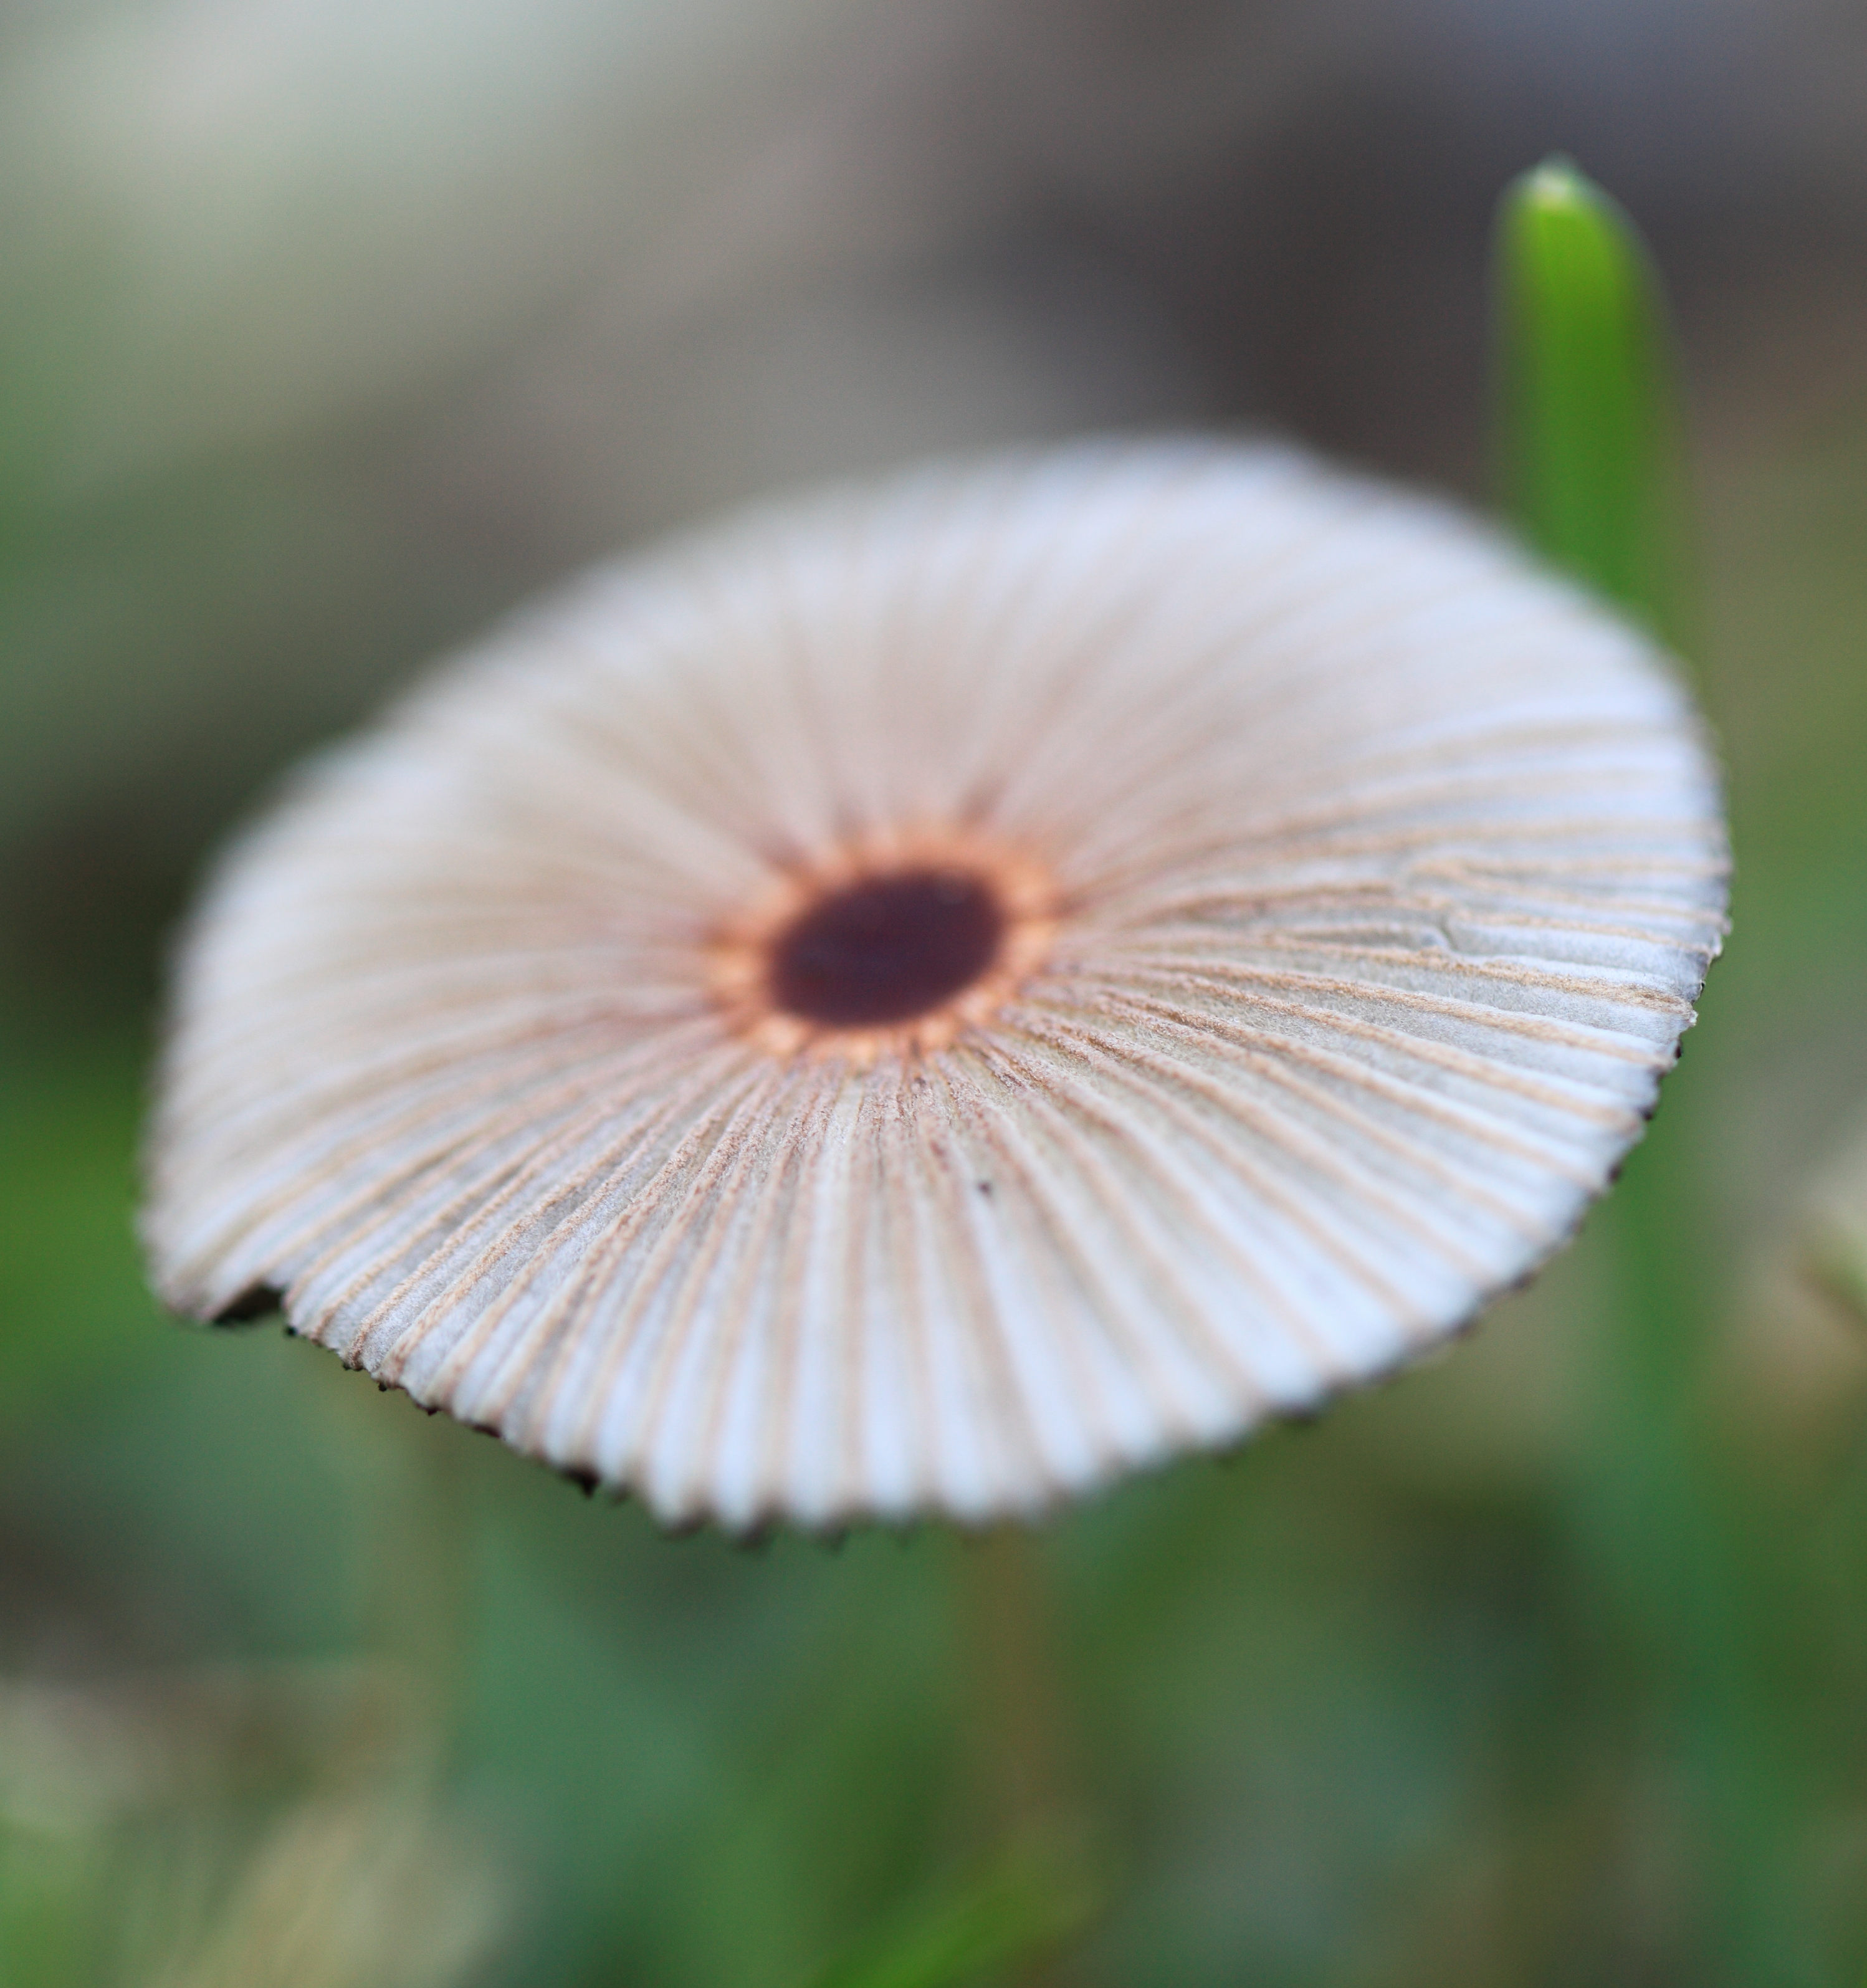
nature, plant, photography, leaf, flower, petal, green, high, botany, mushroom, flora, fauna, wildflower, close up, mountains, 5d, hires, markii, hi, res, resolution, gunma, maebashi, akagiyama, macro photography, plant stem, calochortus